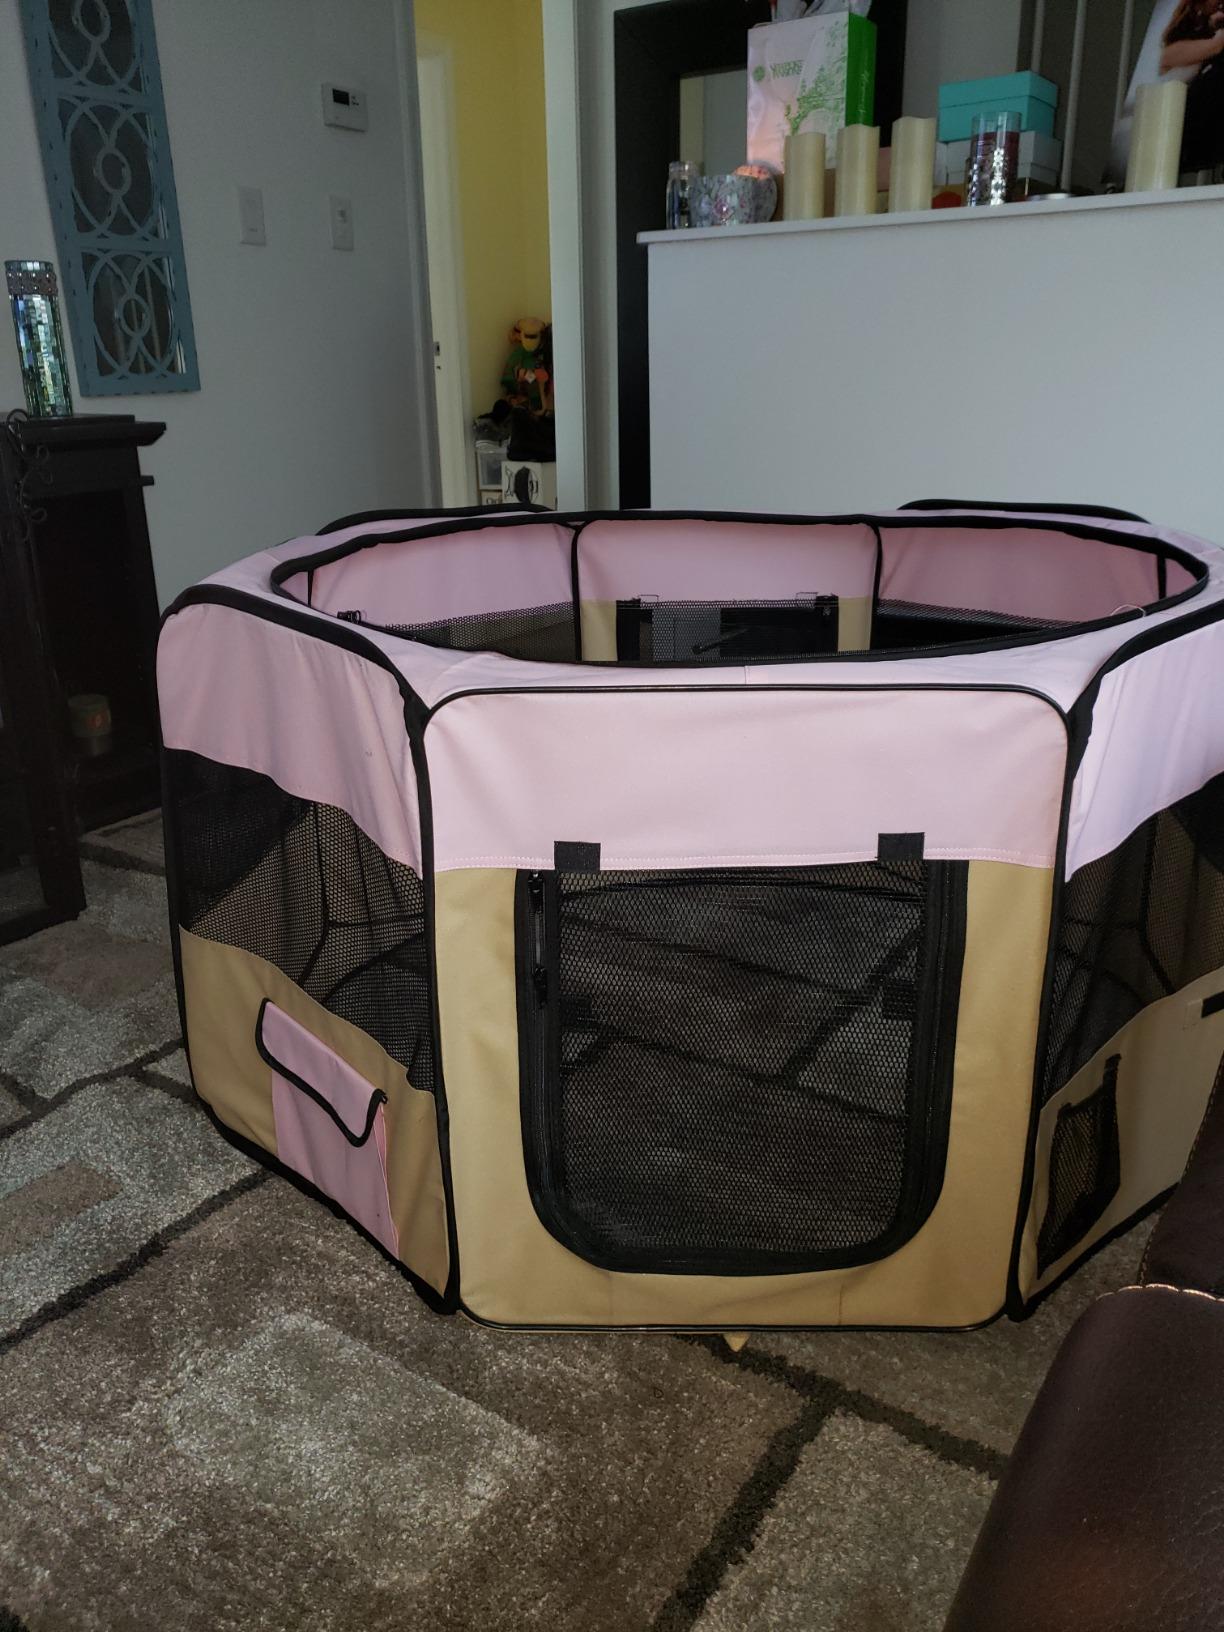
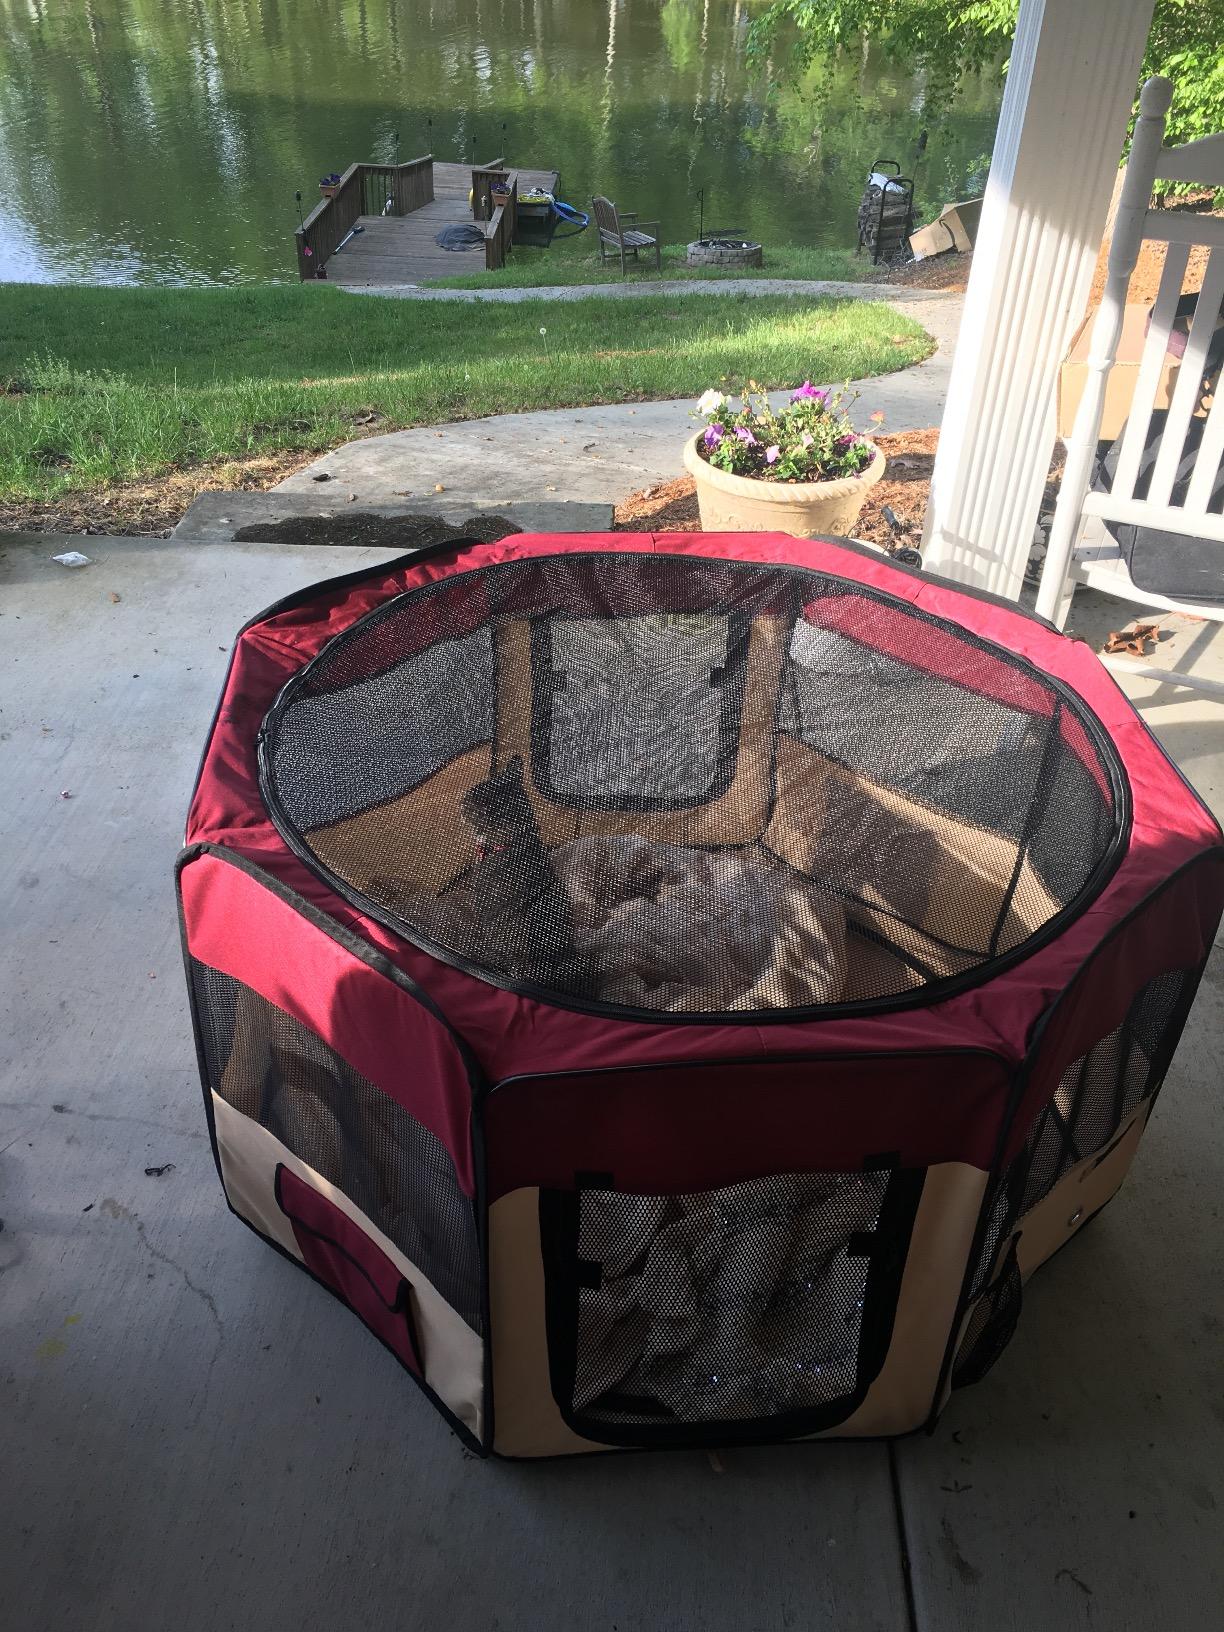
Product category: items_kennel
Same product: no